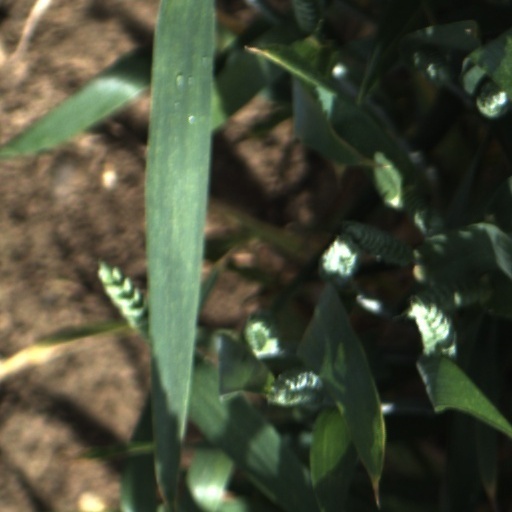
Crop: wheat